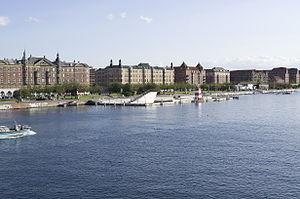
Islands Brygge est un quartier de Copenhague, au Danemark, situé an Nord de l'île d'Amager, juste au sud du centre-ville de Copenhague.